Garret Dillahunt

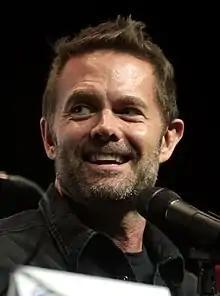
Dillahunt at the 2018 WonderCon

Garret Lee Dillahunt (born November 24, 1964) is an American actor. He is best known for his work in television, including the roles Burt Chance on the Fox sitcom "Raising Hope", for which he was nominated for the Critics' Choice Television Award for Best Actor in a Comedy Series, Jack McCall and Francis Wolcott in "Deadwood", and John Dorie in "Fear the Walking Dead". He has also appeared in "The 4400", "ER", "Against The Sun", "", "Burn Notice", "Justified", and "The Mindy Project". He starred in the Amazon Studios drama series "Hand of God" (2014–2017).